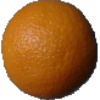
Label: Orange 1